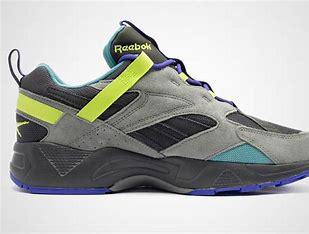
Brand: Reebok
Model: Aztrek